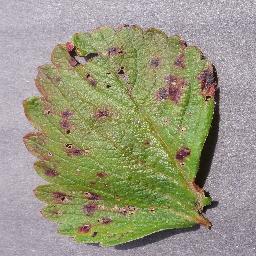
Label: Strawberry___Leaf_scorch